Alfred Thompson Bricher

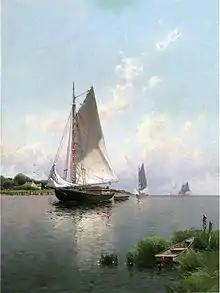
"Blue Point Long Island", 1888

By the end of his life, the Hudson River School style of painting that included landscapes and luminism fell out of style, with Modern Art becoming the premier artistic movement. As his style of art faded, so did his fame.